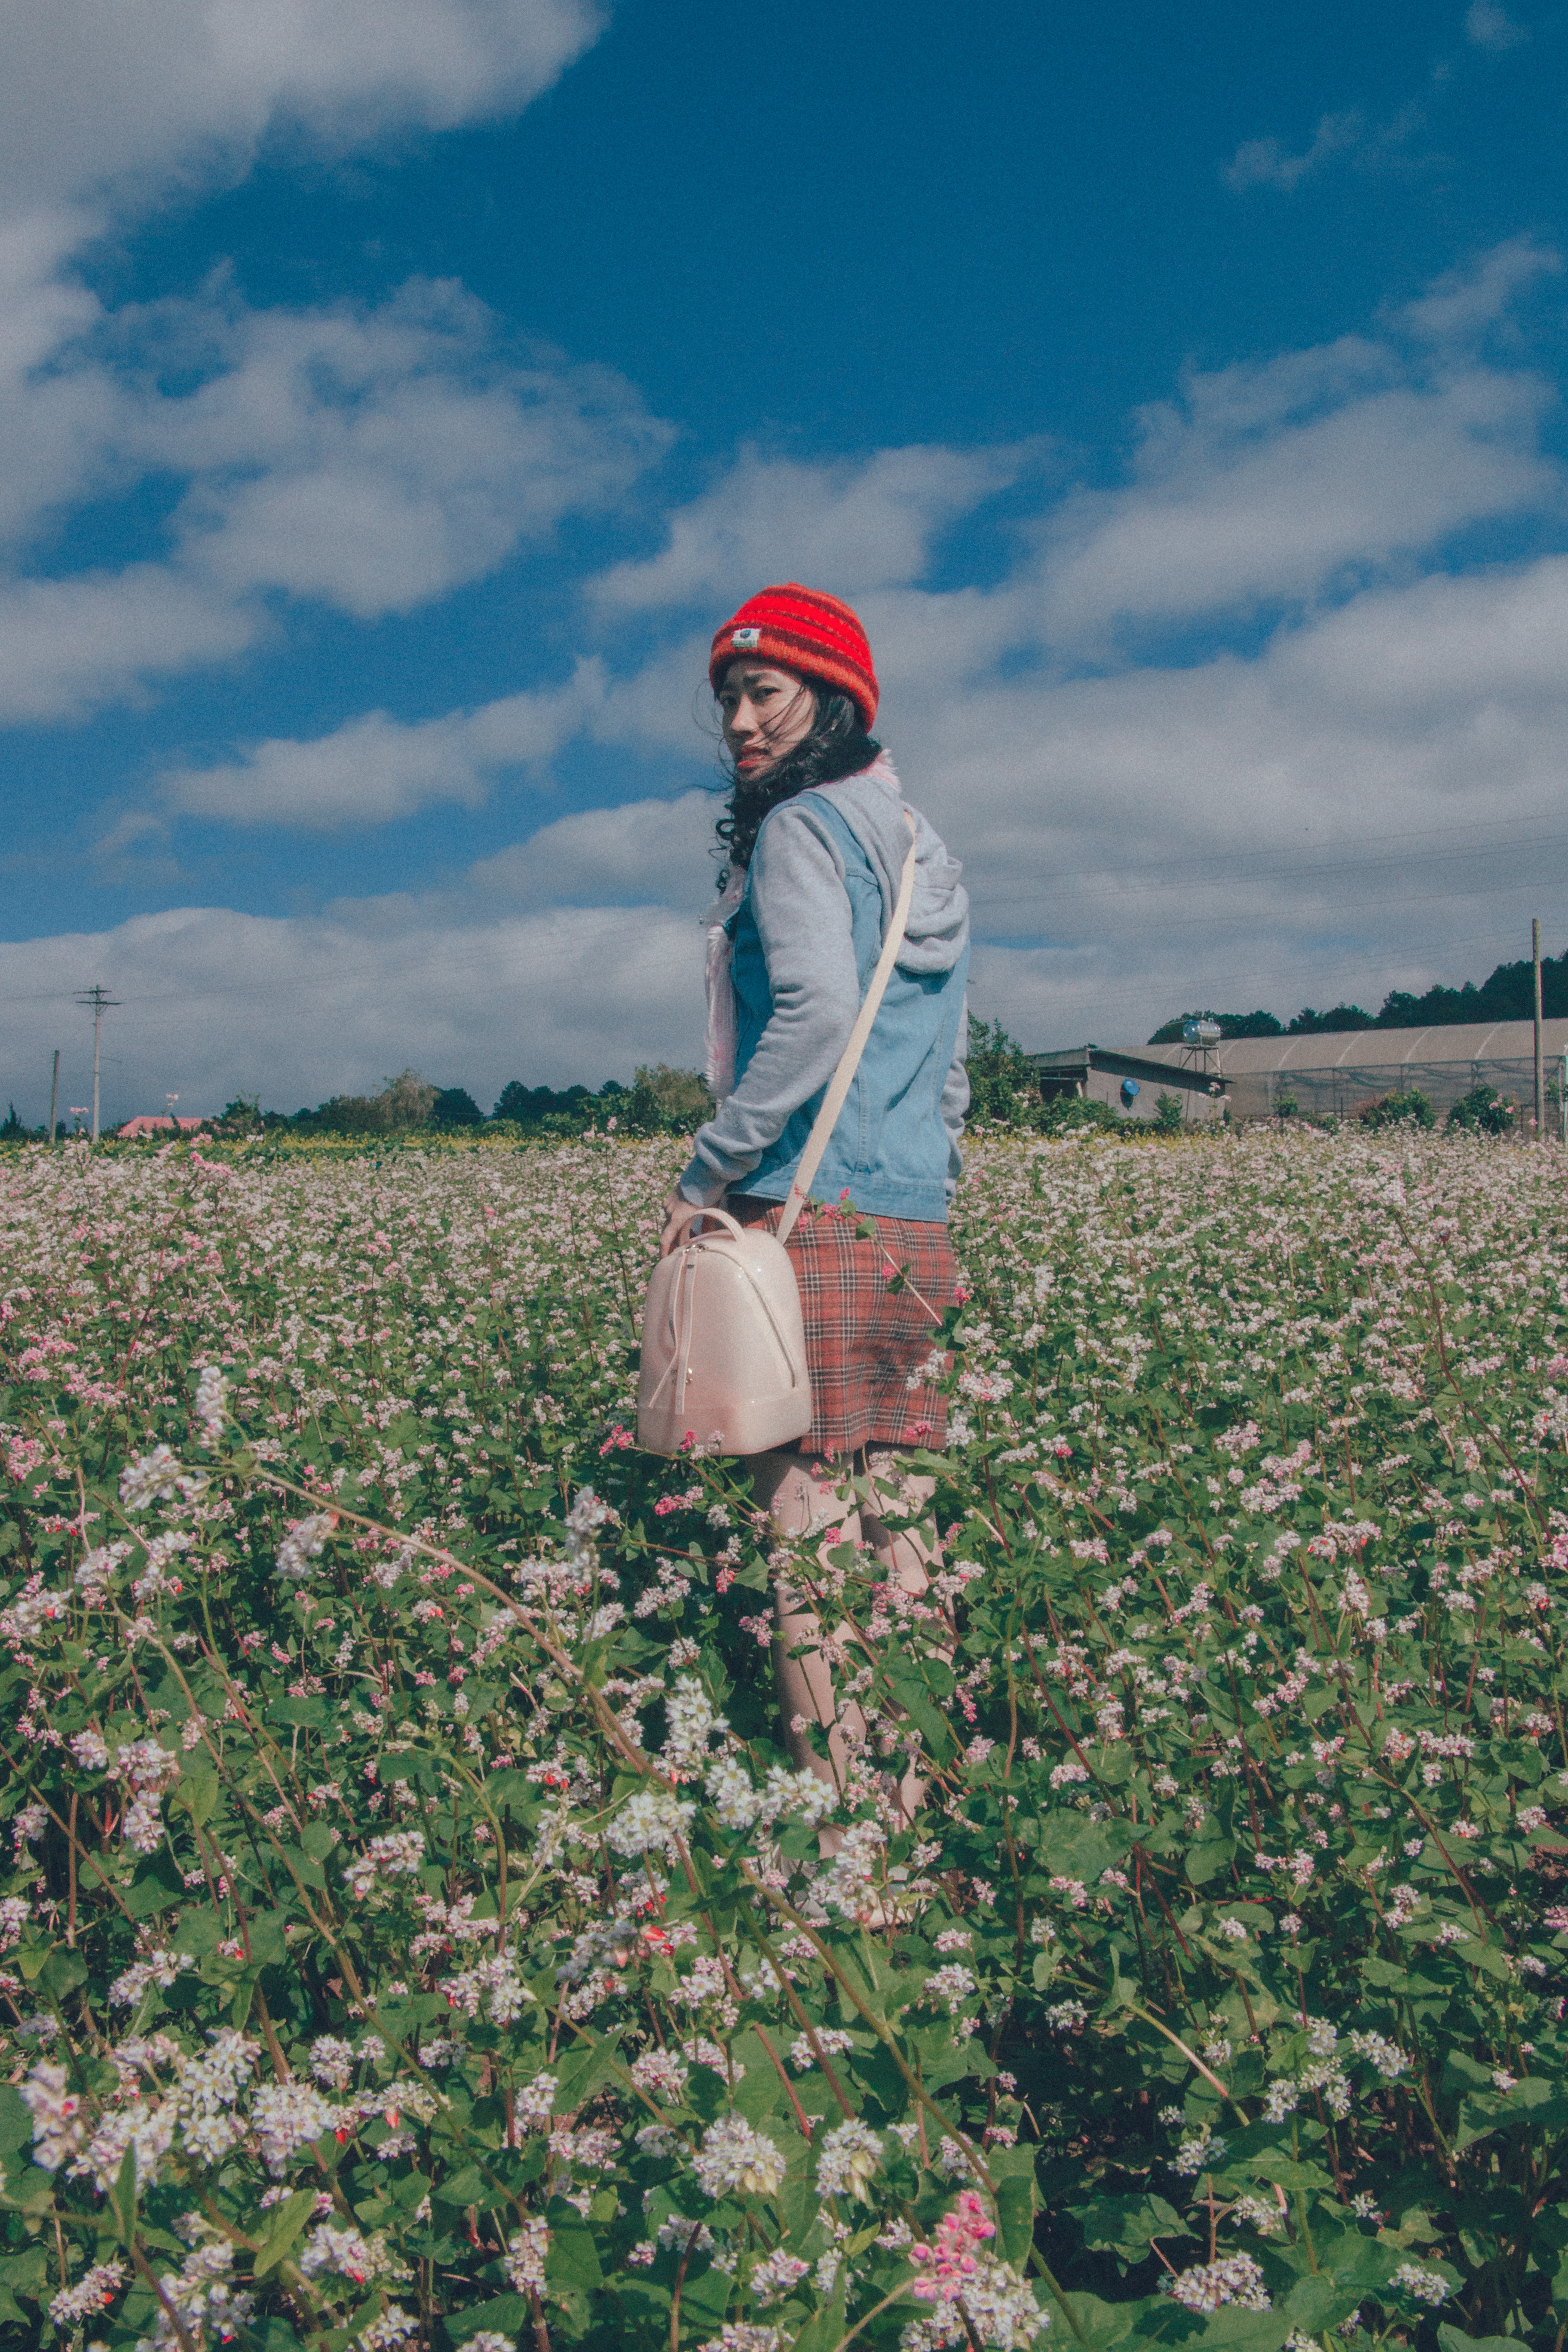
field, sky, grass, plant, spring, summer, flower, headgear, cloud, farm, photography, wildflower, grassland, crop